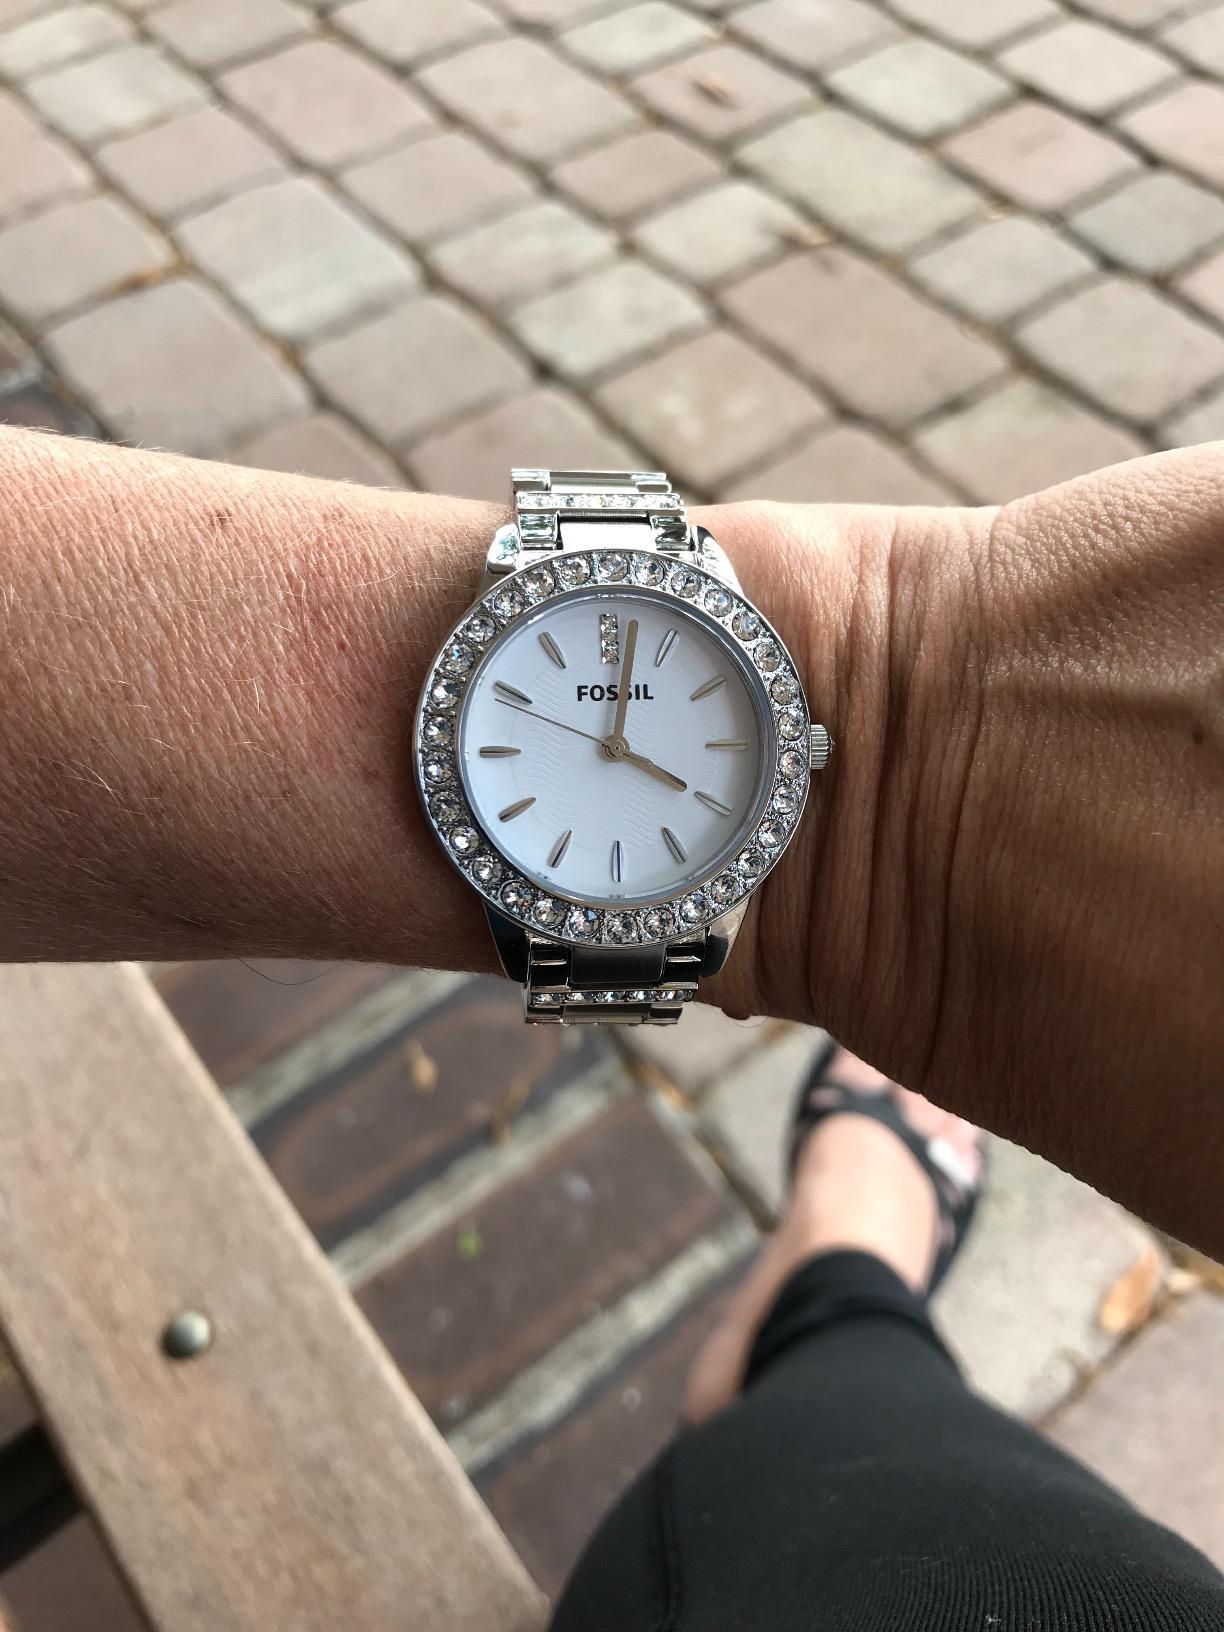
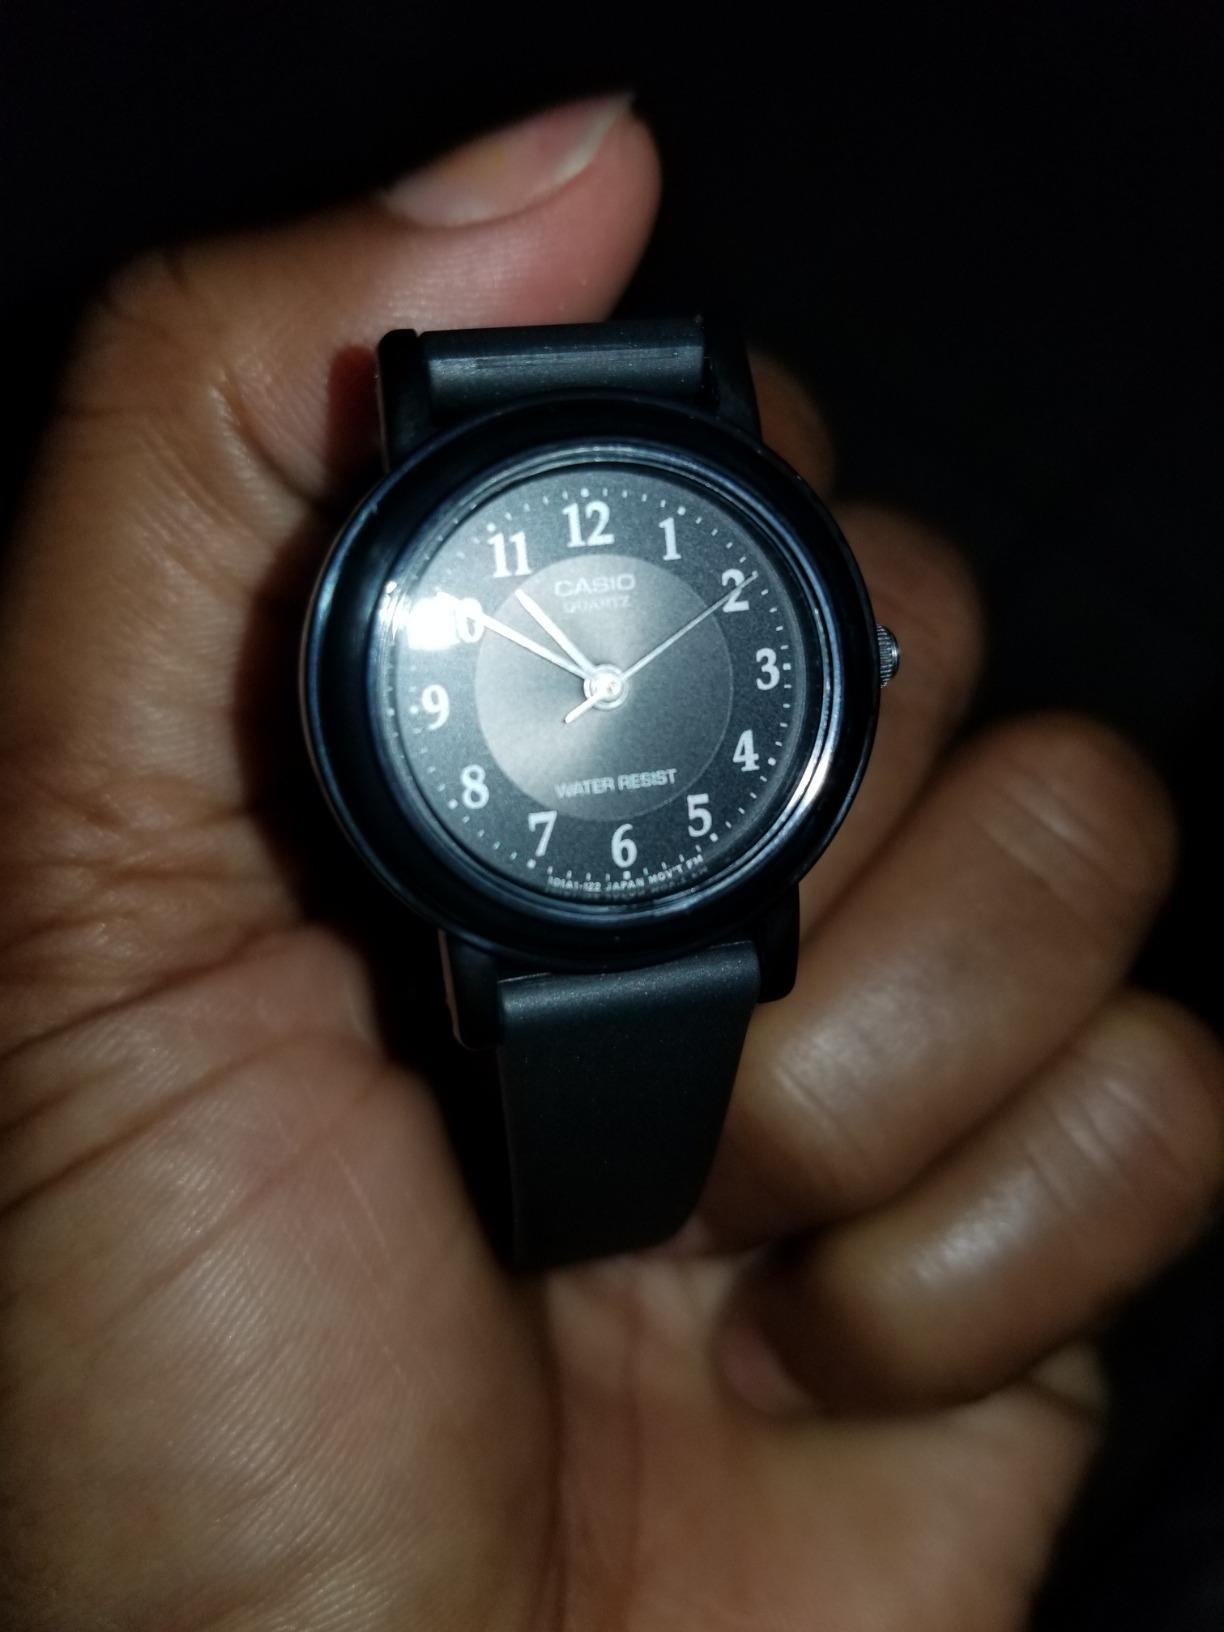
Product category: accessories_watch
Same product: no